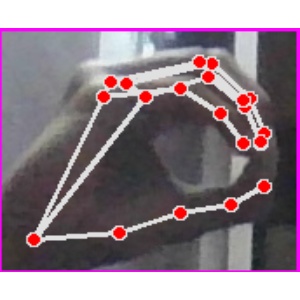
अक्षर: ठ